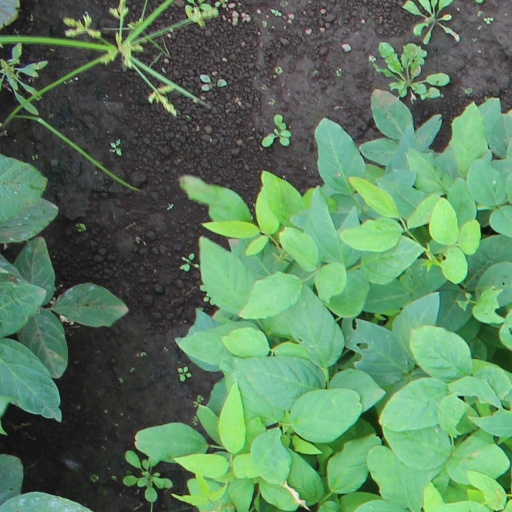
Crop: soybean